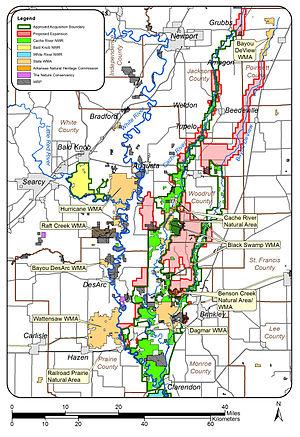
Le Refuge faunique national de Cache River est une aire protégée répertoriée par la Convention de Ramsar de l'Arkansas, aux États-Unis. Cette zone humide de 223 km², incluse dans le réseau des National Wildlife Refuge, est gérée par la United States Fish and Wildlife Service.